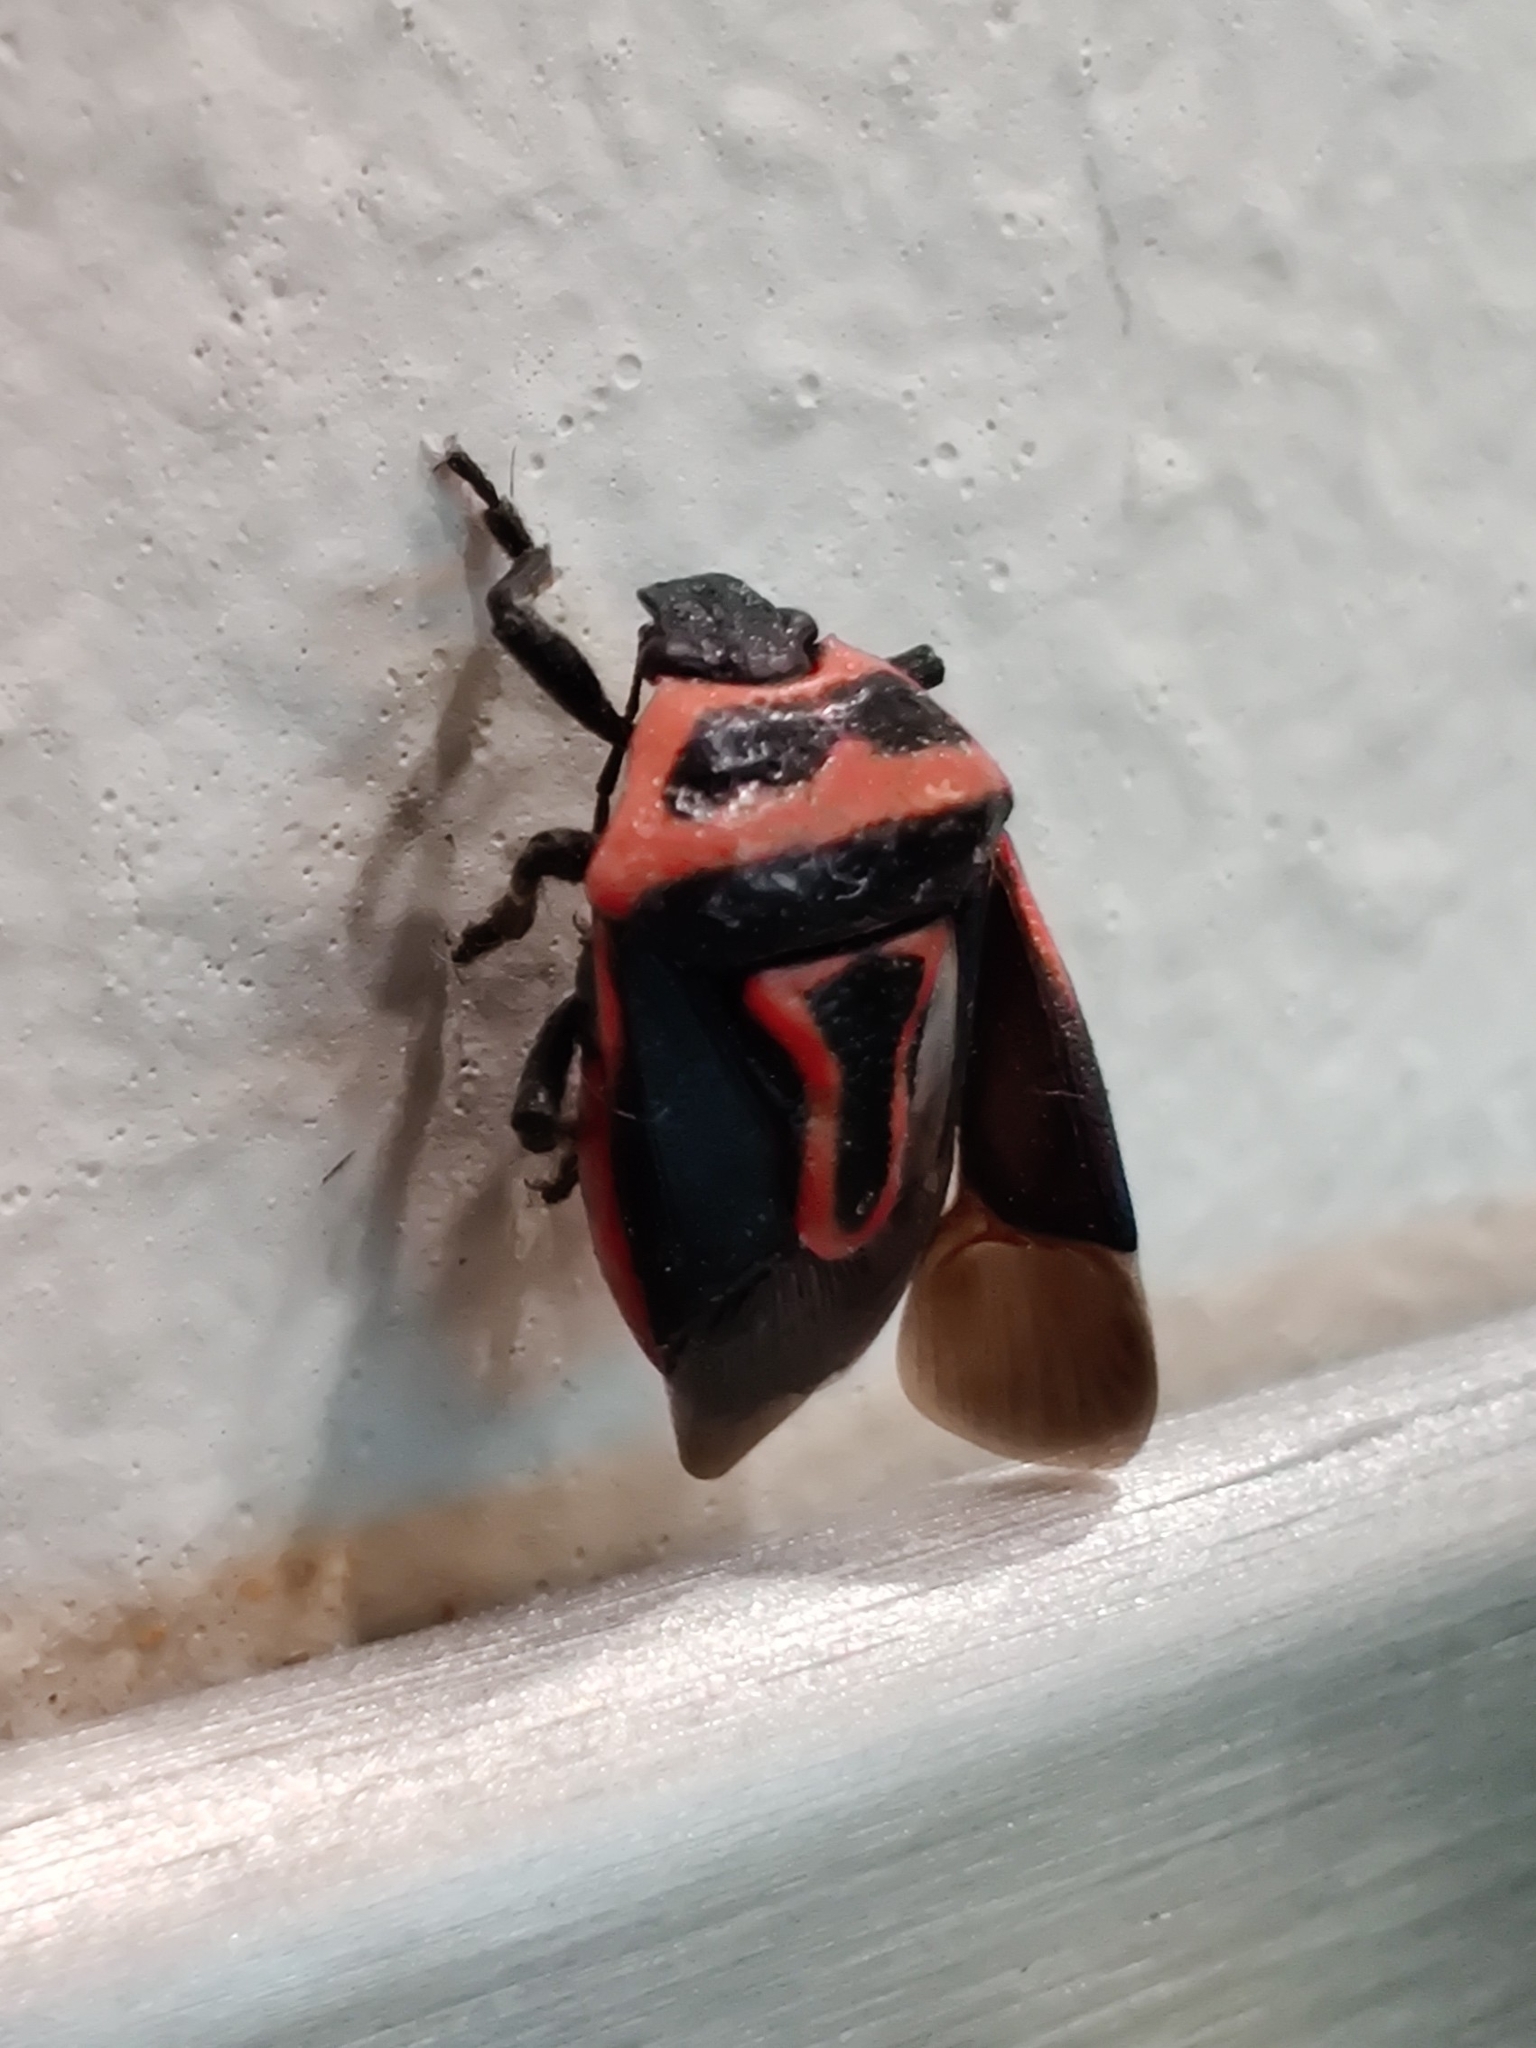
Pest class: stink_bug